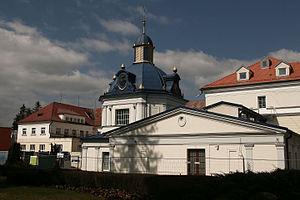
Thermes bleus, édifice historique de 1885 dans la ville d'eau de Turčianske Teplice, Slovaquie.